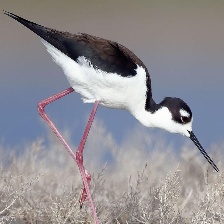
Species: BLACK NECKED STILT
Scientific name: HIMANTOPUS MEXICANUS